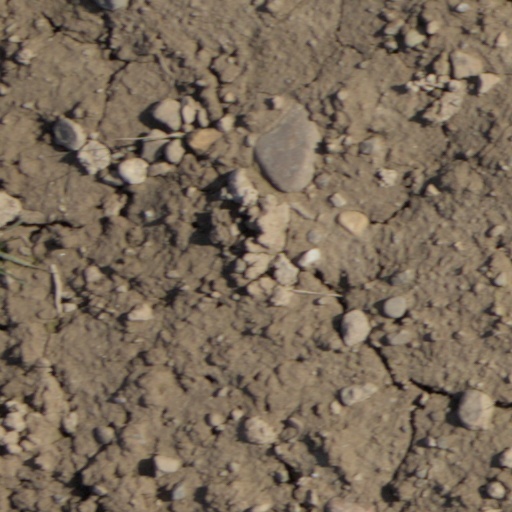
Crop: wheat